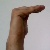
The image shows a hand gesture representing a space in Indian Sign Language.